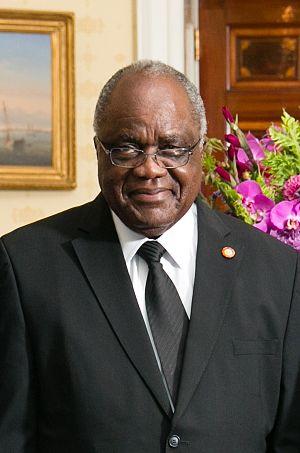
Hifikepunye Pohamba, né le 18 août 1935 à Okanghudi, est un homme politique namibien, membre de la South-West African People's Organisation et président de la République de 2005 à 2015. Il est élu président de la République lors de l'élection présidentielle de 2004, et réélu à une très large majorité à l'élection de 2009. Il est également président de la SWAPO de 2007 à 2015.